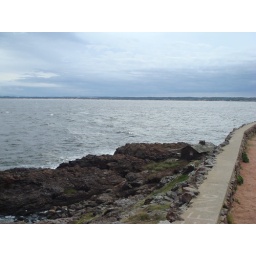
Nice little house by the water